Masjid-i-Ala

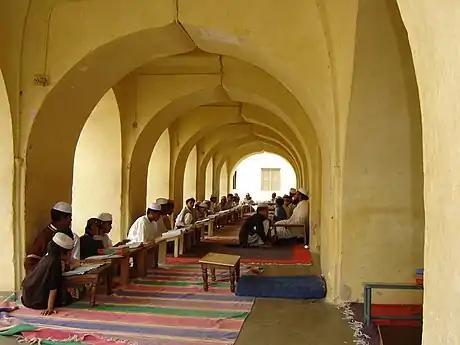
Madrasa inside the mosque

There were demands from Hindu groups that the structure was originally a Hanuman temple. The Hindu groups demanded that Puja, or Hindu Worship of Hamuman, or Anjenya be permitted at the mosque. The Hindu groups claimed that Tipu Sultan had forcibly removed the Hindu deities and converted it into a mosque. The Hindu groups pointed to the 1935 Annual Report of the Mysore Archeological Department, published by the Mysore Government as evidence to back their claims. Further, they claimed that the motifs on the granite pillars had Hindu deities and Hindu iconography, and an emblem of the Hoysala empire was evident. According to the 1935 report, a Muslim fakir had made a young Tippu promise him that the temple would be converted into a mosque after he had taken power over Mysore, and on assuming power Tippu had made good his promise.